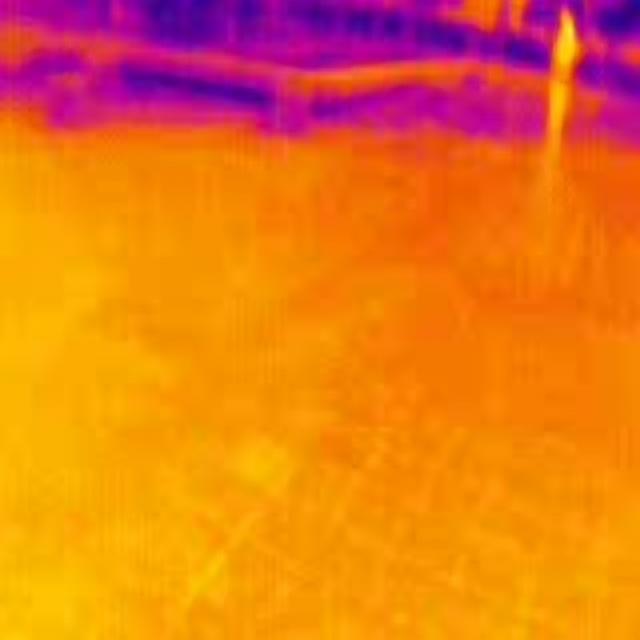
Detected objects:
label: person